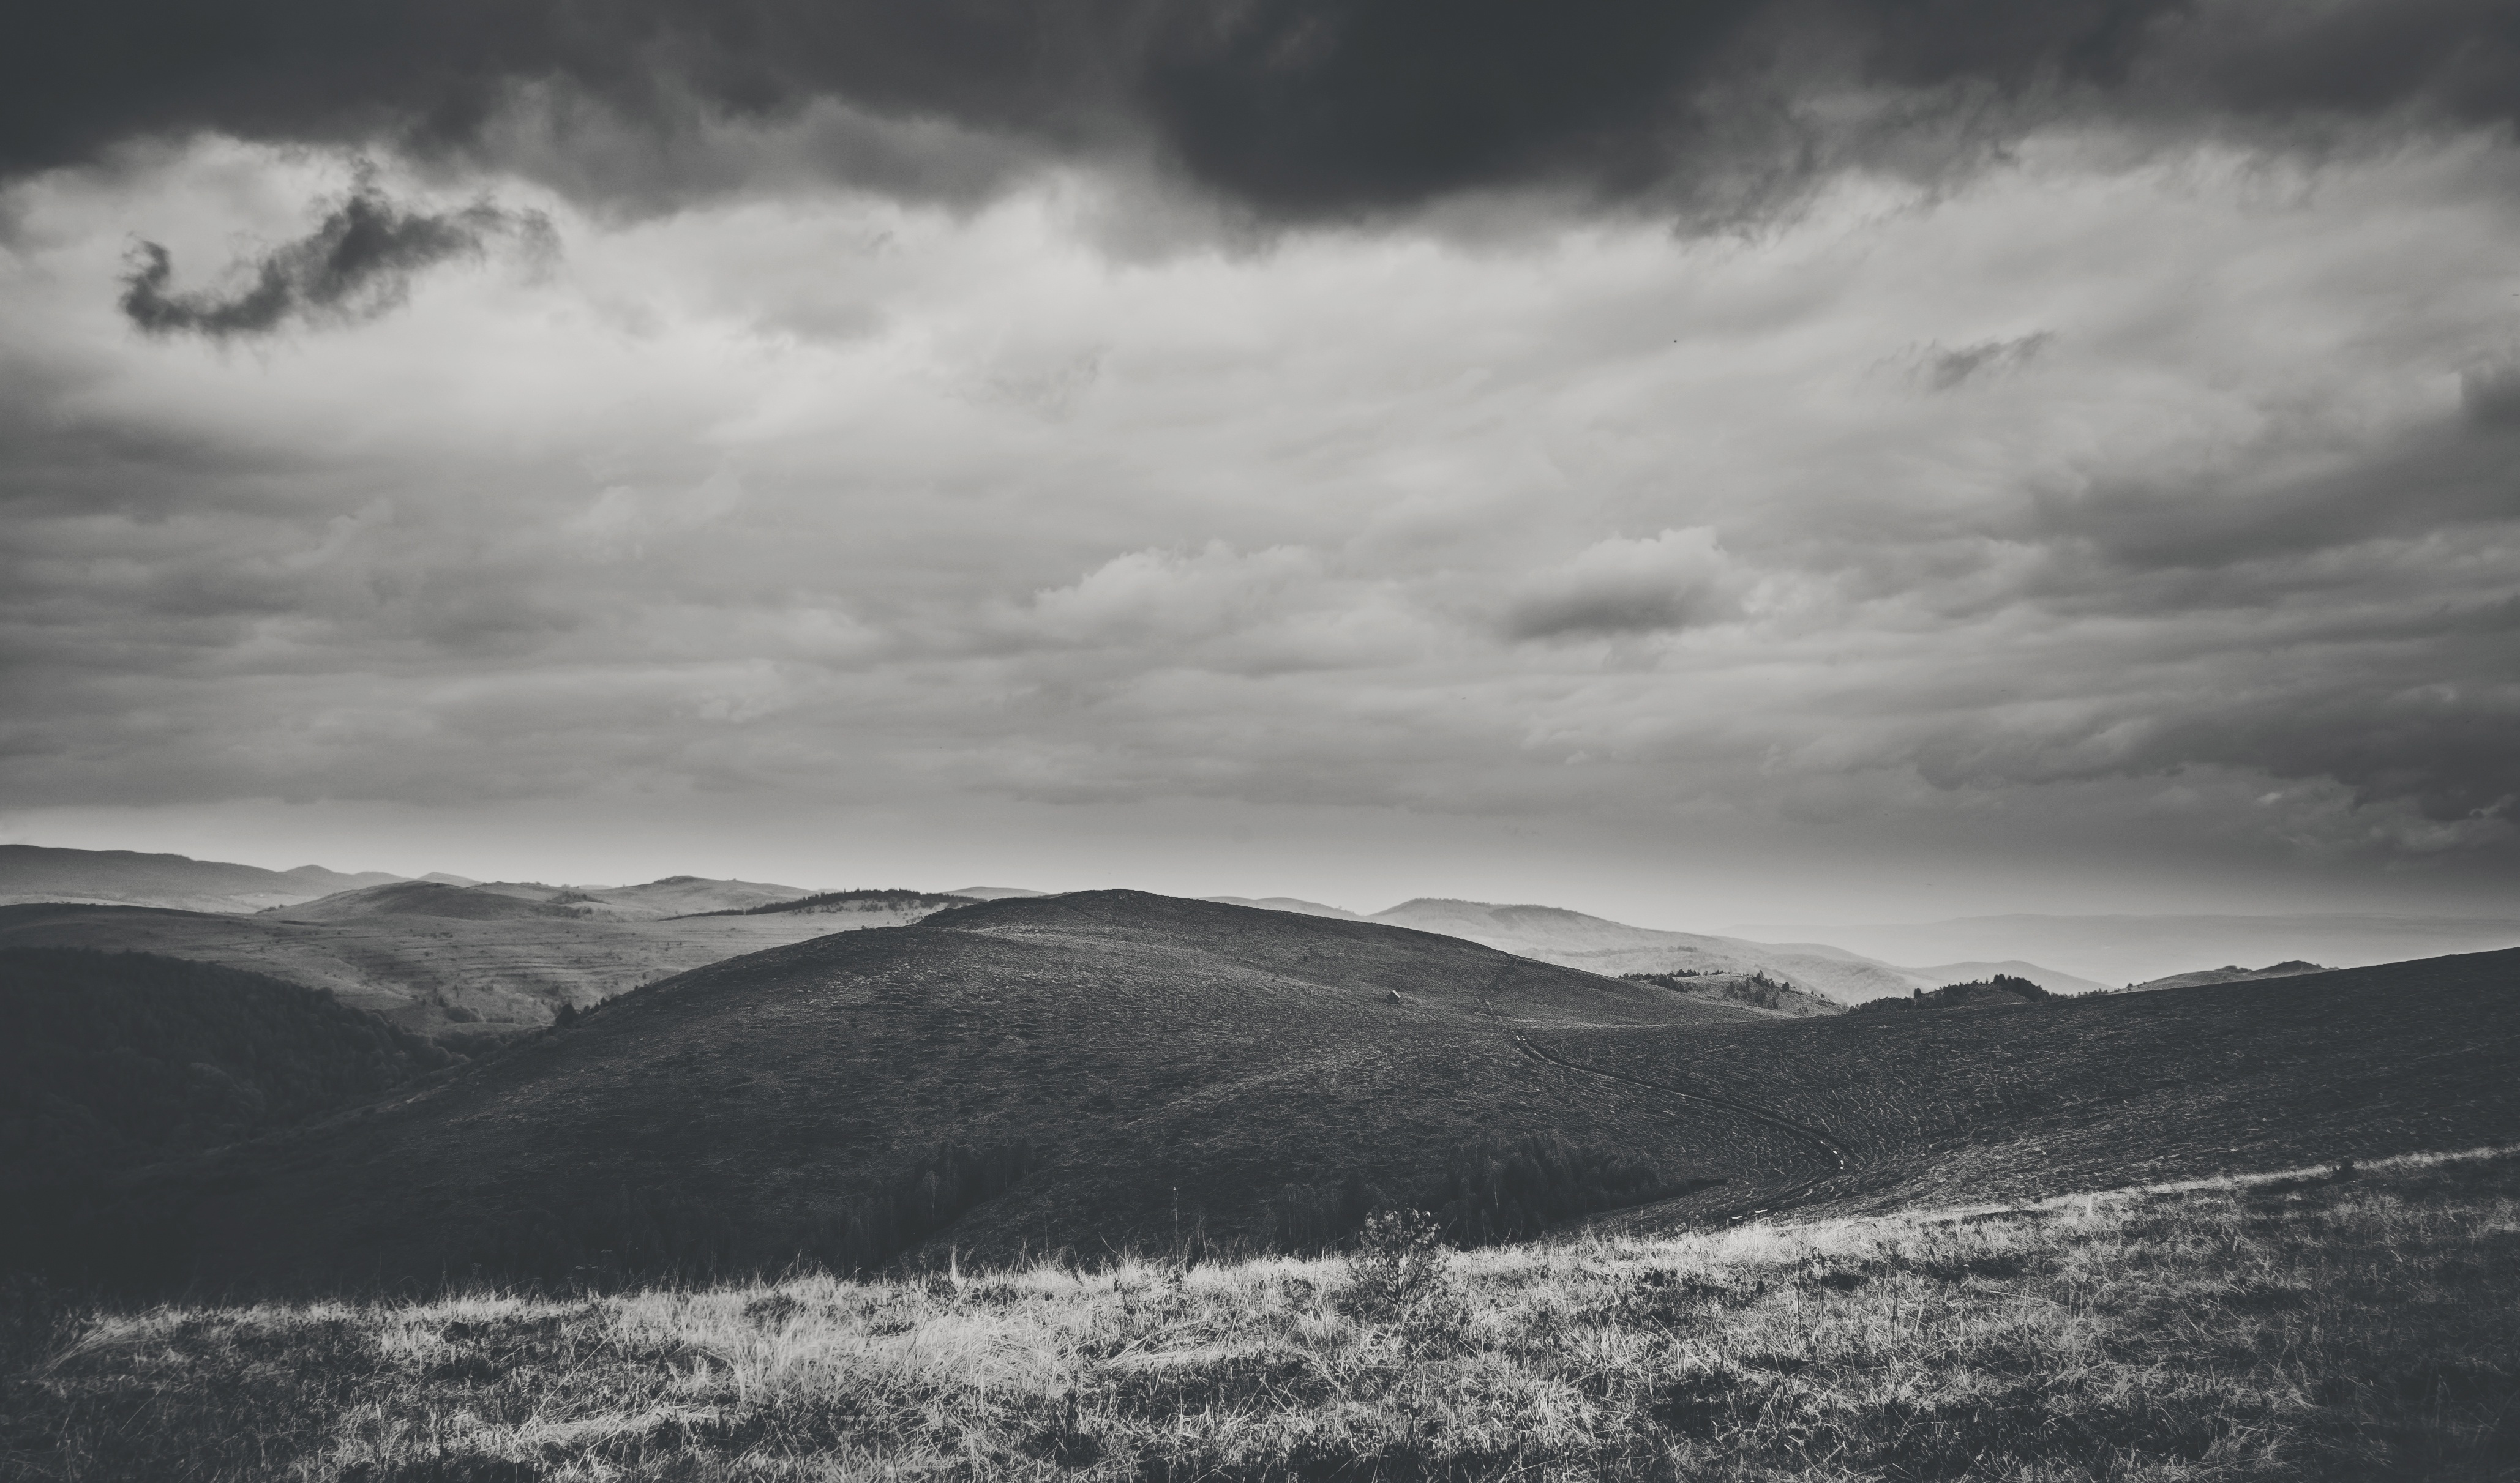
sea, coast, ocean, horizon, mountain, snow, cloud, black and white, sky, hill, wave, lake, weather, monochrome, loch, meteorological phenomenon, monochrome photography, atmospheric phenomenon, mountainous landforms